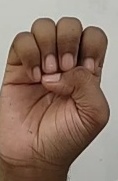
ASL sign: E